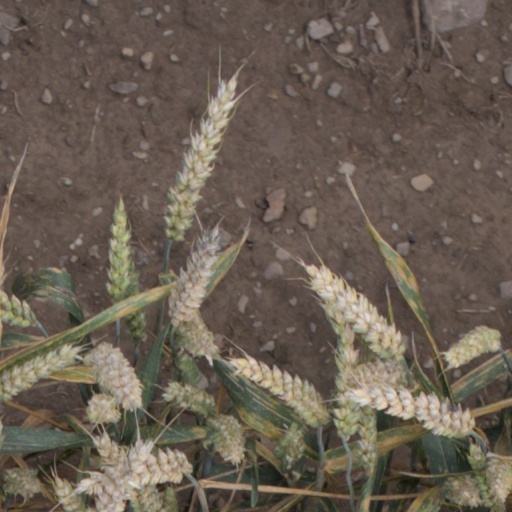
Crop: wheat